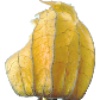
Label: physalis_with_husk